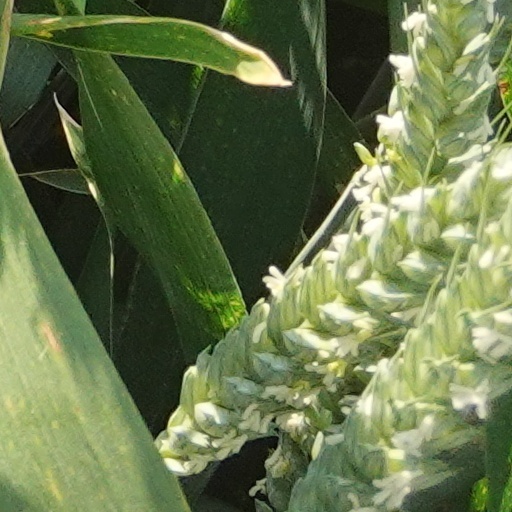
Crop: wheat